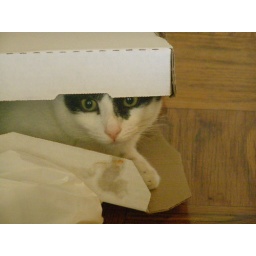
Val in a pizza box